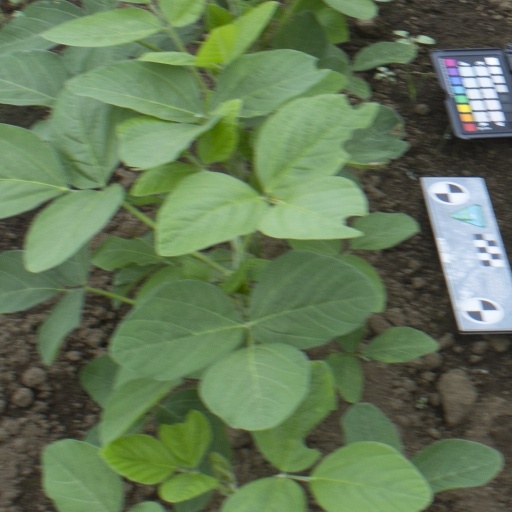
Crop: soybean